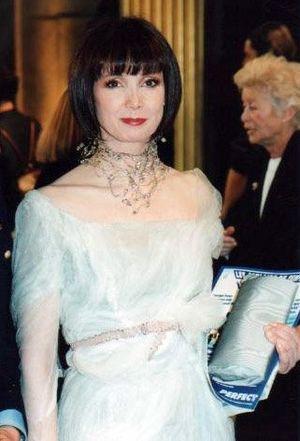
Sabine Azéma à la cérémonie des Césars.
Sabine Azéma, née Sabine Florence Azéma, le 20 septembre 1949 à Paris, est une actrice et réalisatrice française de cinéma.